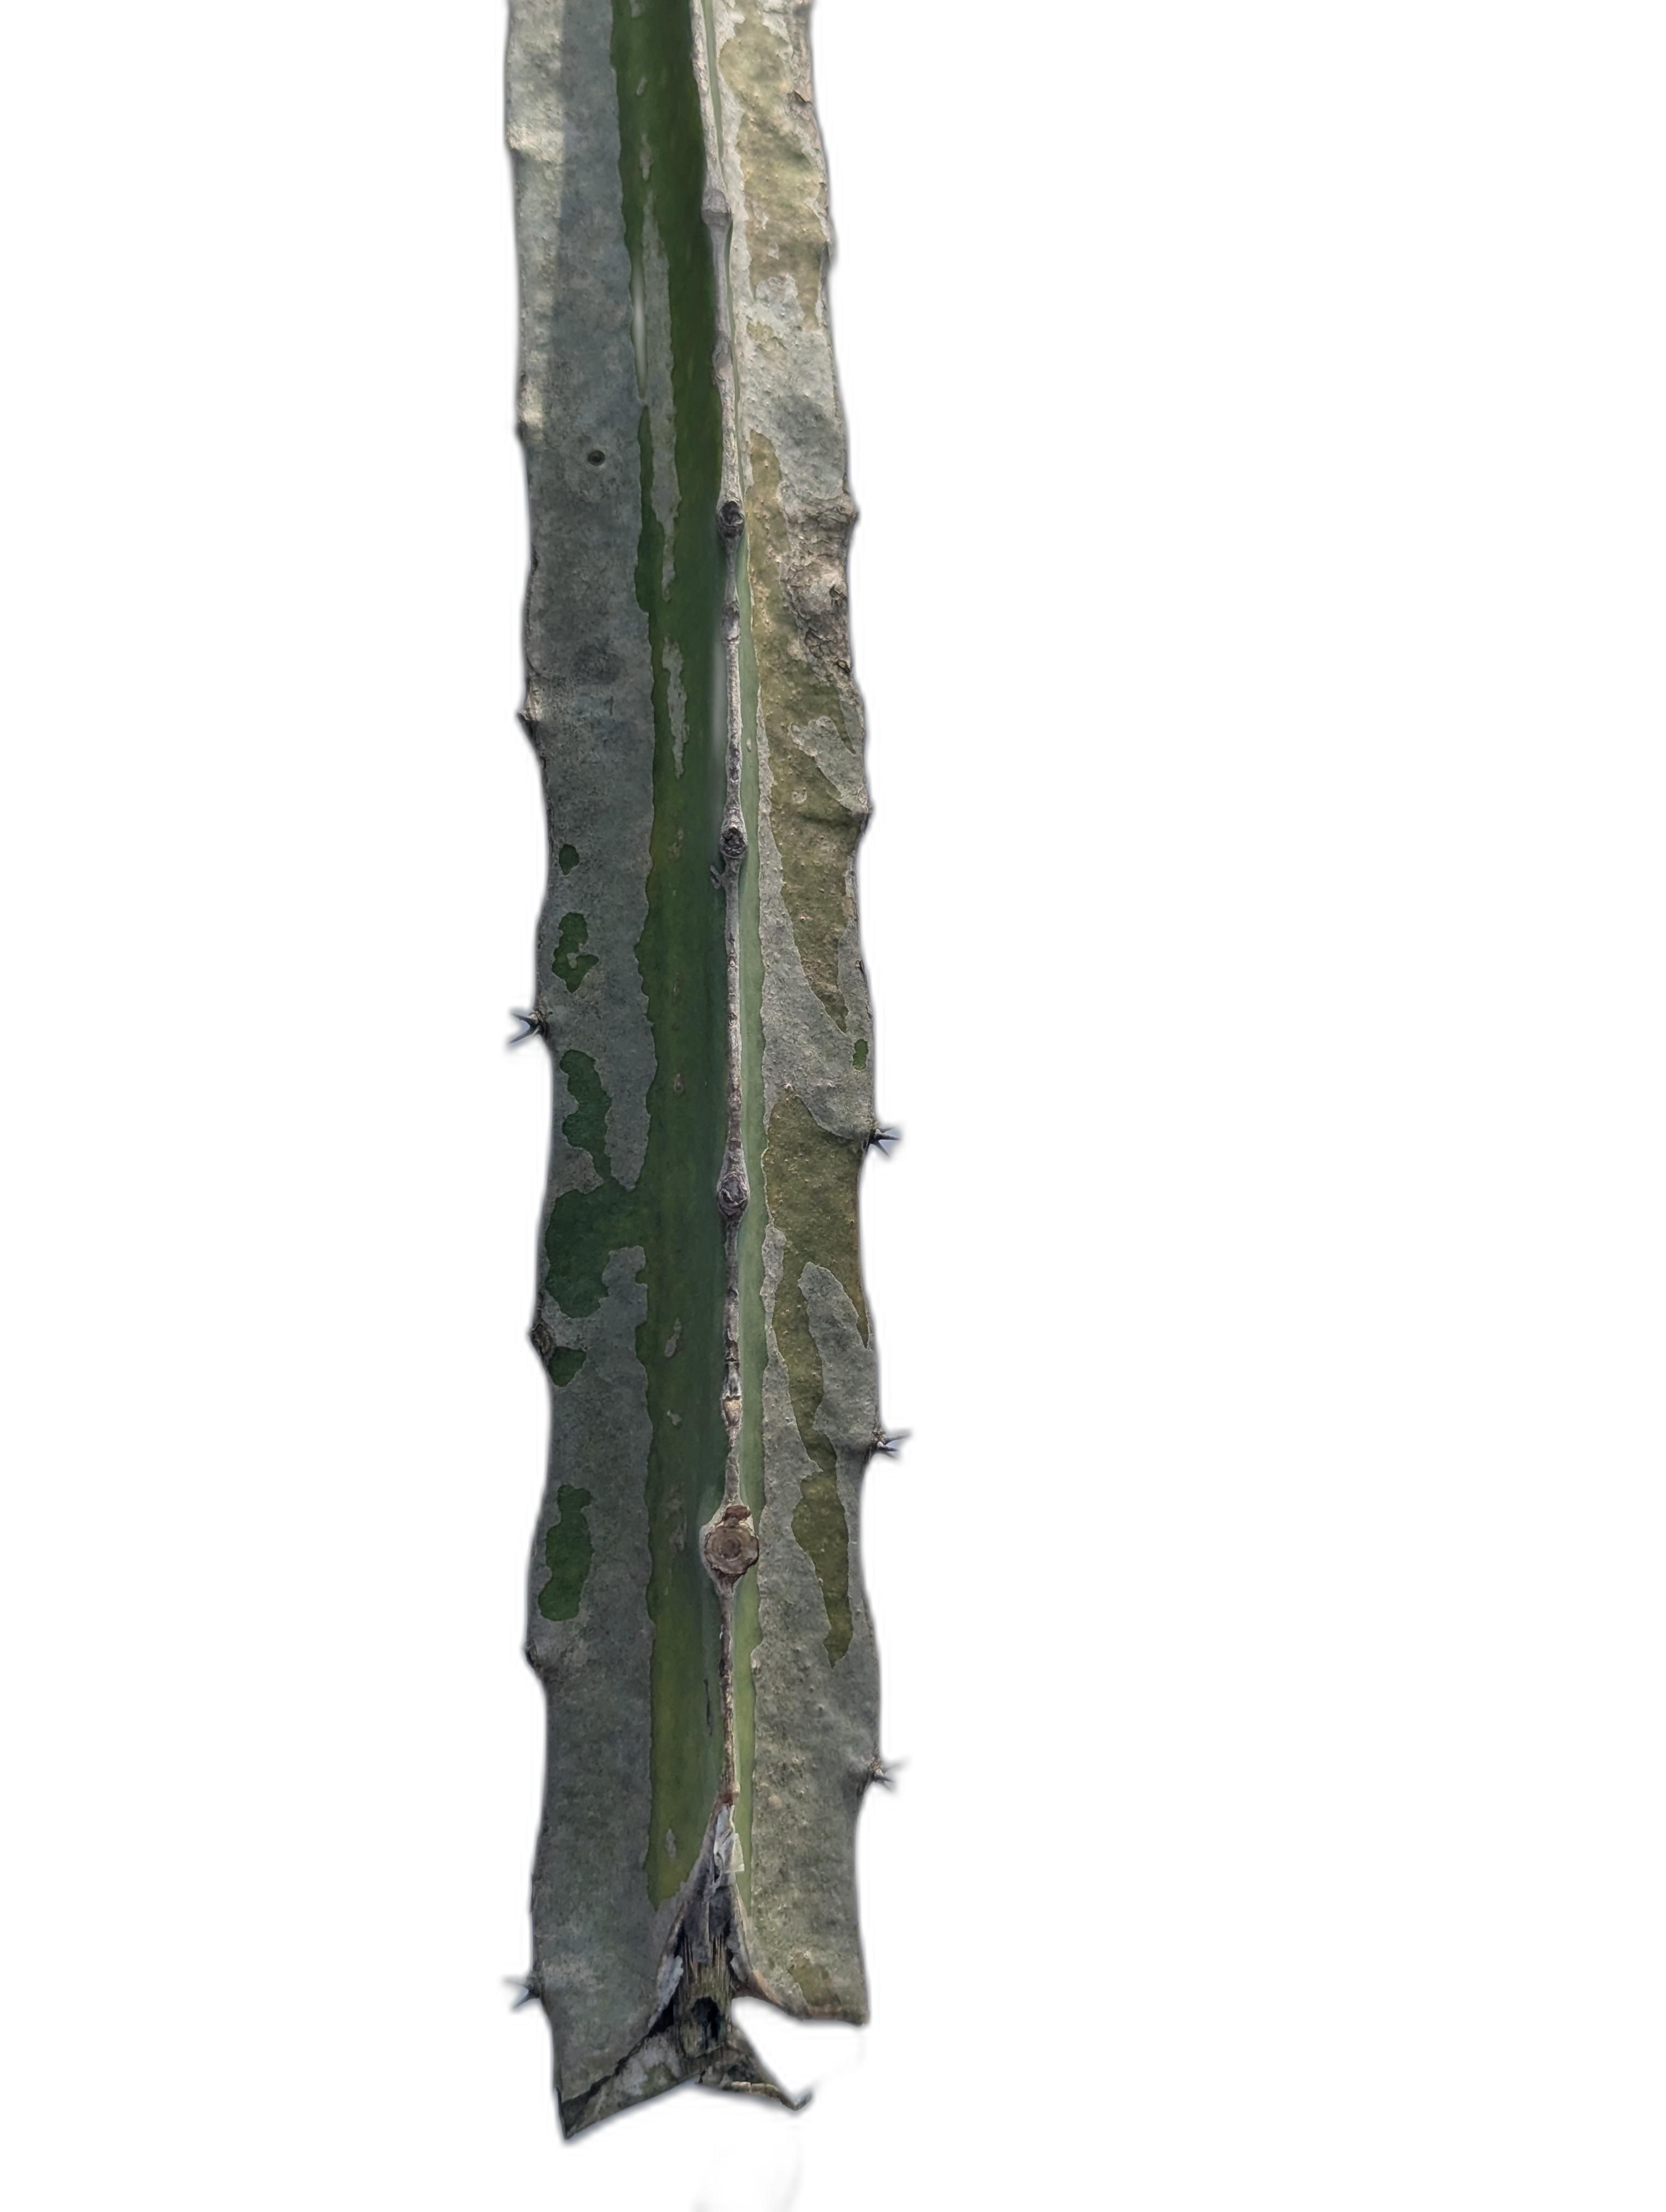
Label: Bad leaf